Alexander McDonald (South Australian politician)

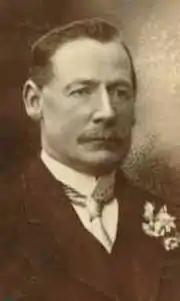

Alexander McDonald (6 February 1849 – 10 April 1922) was an Australian politician who represented the South Australian House of Assembly multi-member seats of Noarlunga from 1887 to 1902 and Alexandra from 1902 to 1915. He represented the Australasian National League from 1893 to 1910 and the Liberal Union from 1910 until 1915.